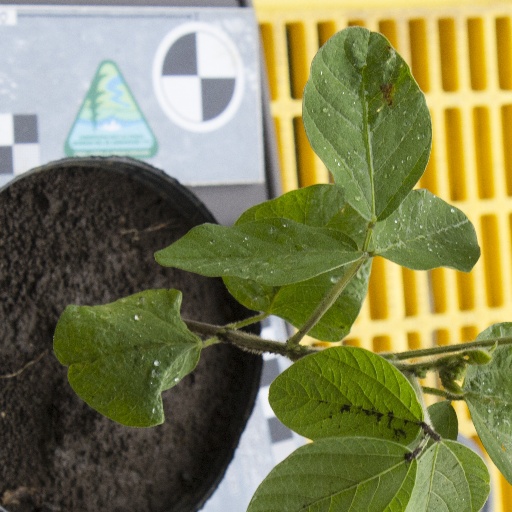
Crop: soybean